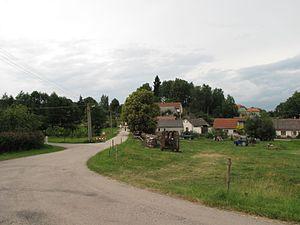
Horní Ves est une commune du district de Pelhřimov, dans la région de Vysočina, en République tchèque. Sa population s'élevait à 305 habitants en 2019.